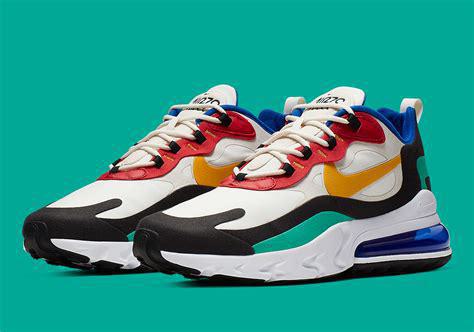
Brand: Nike
Model: Air Max 270 React